Fruits Basket Another

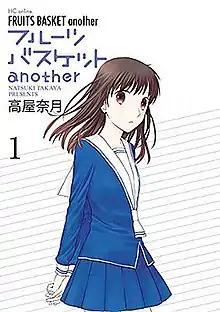
Cover of the first volume, featuring Sawa Mitoma

is a Japanese manga series written and illustrated by Natsuki Takaya; it serves as a sequel to Takaya's previous work "Fruits Basket". It was serialized on the "HanaLaLa Online" manga website from September 2015 to August 2017 and on the "Manga Park" website from August 2017 to April 2020. The series' individual chapters were collected into four volumes.